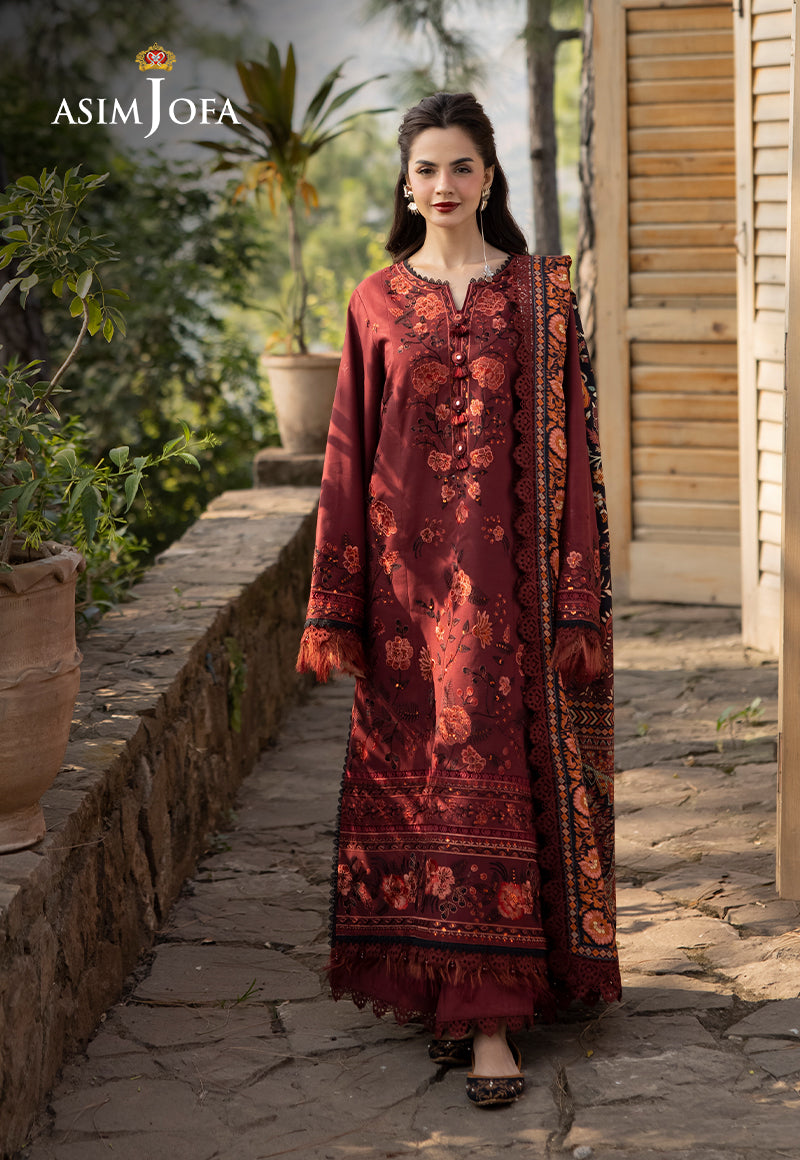
burgundy red embroidered chiffon suit